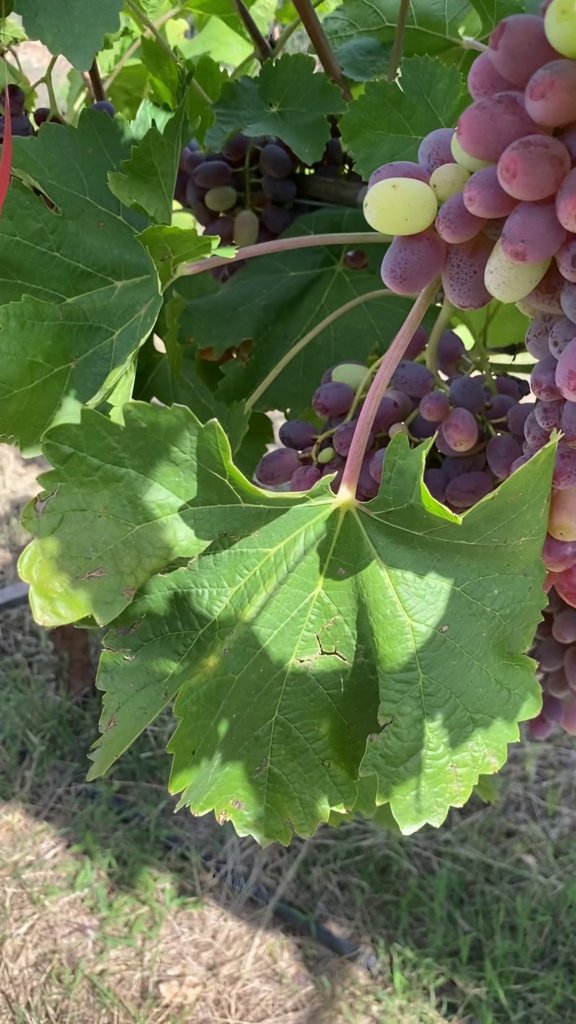
Berries visible: 72
Grape clusters: 2